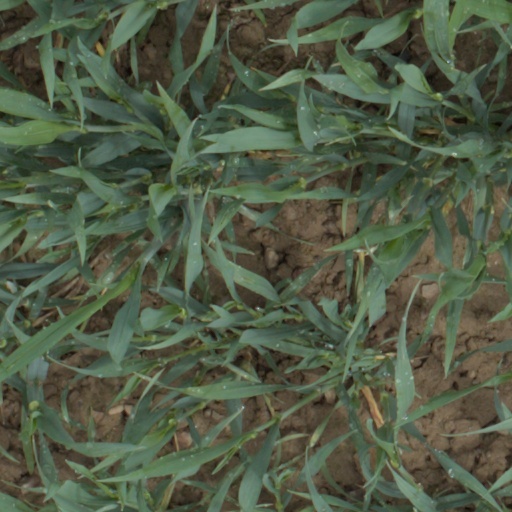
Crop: wheat